Missi Pyle

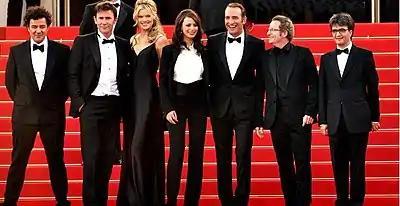
Selected cast and crew of "The Artist" at the 2011 Cannes Film Festival; (left to right) Ludovic Bource (composer), Michel Hazanavicius (director), Missi Pyle (actress), Bérénice Bejo (actress), Jean Dujardin (actor), Guillaume Schiffman (cinematographer), and Thomas Langmann (producer)

Pyle played Jake's elementary school teacher Ms. Pasternak on "Two and a Half Men". The role was recast in 2009 for undisclosed reasons; however, it is believed that it was to show the emotional change she went through after Charlie dumped and hurt her. Pyle returned to the series in the same role in 2011 and again in the series finale "Of Course He's Dead" in 2015.